Deivathin Deivam

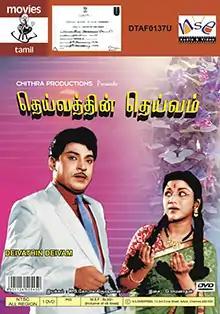
DVD cover

Deivathin Deivam is 1962 Indian Tamil-language drama film, written and directed by K. S. Gopalakrishnan. The film stars S. S. Rajendran, C. R. Vijayakumari, Geetanjali (credited as Manimala) and S. V. Ranga Rao, with music composed by G. Ramanathan. It is based on the short story "Jadam" by Bilahari. The film was released on 28 December 1962, and emerged a commercial success